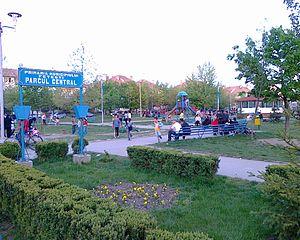
Fetești est une ville valaque du județ de Ialomița en Roumanie. Elle comptait lors du dernier recensement de 2011 une population de 30 217 habitants, faisant d'elle la deuxième ville la plus peuplée du județ, derrière le chef-lieu Slobozia. L'agglomération de Fetești est composée de quatre localités principales, Fetești-Oraș, Buliga, Fetești-Gară et Vlașca.